CoronaVac

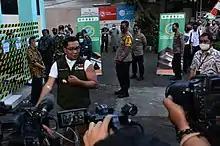
The Governor of West Java Ridwan Kamil participating in phase 3 trial of the Sinovac COVID-19 vaccine in Indonesia.

In April 2021, Sinovac began Phase II/III trials for the elderly aged 60–80 in the Philippines involving 352 volunteers.